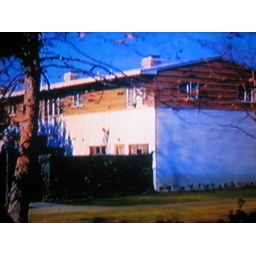
Building 77 in West Circle, closest to Clubhouse.Only building documented with color on top, white on bottom.